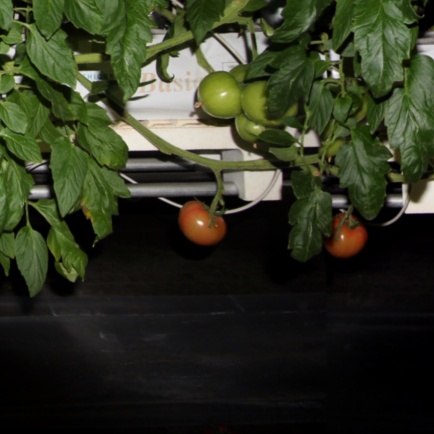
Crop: tomato